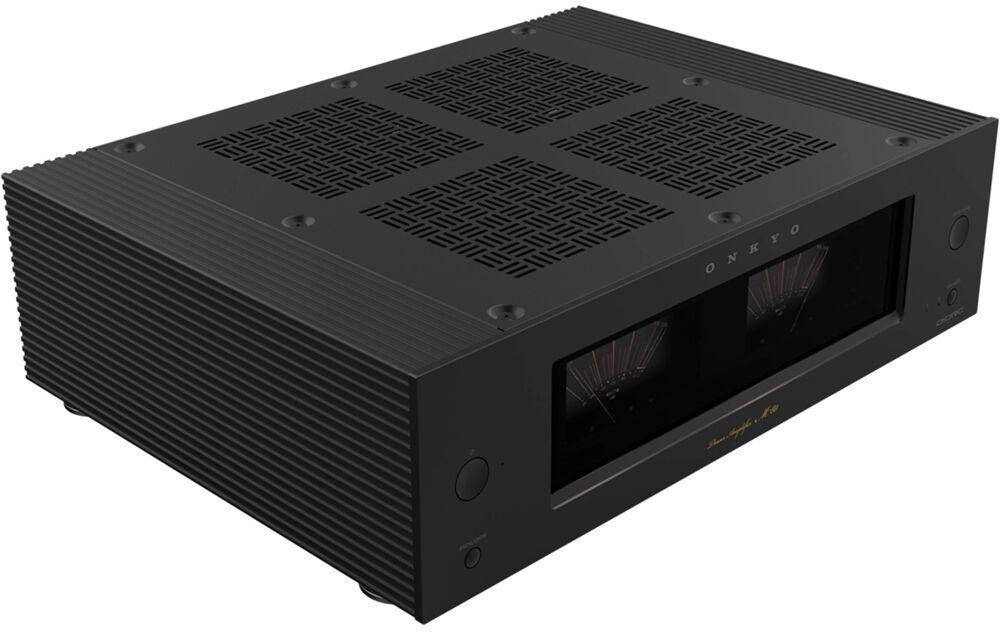
Onkyo Icon M-80 2-Channel Power Amplifier
Brand: Onkyo
Product Description 200 watts per channel at 8 ohms, 300 watts at 4 ohms Class D amplification for energy efficiency and low heat Rigid, vibration-resistant chassis for clearer sound Toroidal transformer for stable power supply Balanced XLR and unbalanced RCA inputs Dual mono circuitry for clean, undistorted power Advanced cooling technology for quiet operation IN THE BOX Sales Package Onkyo Icon M-80 2-Channel Power Amplifier General Brand Onkyo Model M-80 Color black OUTPUT POWER 130W (FTC 8?, 20Hz - 20kHz, THD 1%, 2ch driven) 200W (4?, 1kHz, THD 0.7%, 2ch driven) AMPLIFIER CHANNEL 2 Ch AMPLIFIER TYPE Class AB FREQUENCY RESPONSE 5Hz~100kHz(+1/-3dB) SPEAKER IMPEDANCE 4-16? ANALOG AUDIO INPUT RCA(Unbalanced) x 1pair XLR(Balanced) x 1pair 12V TRIGER Input(1/8”(3.5mm) Jack) POWER CONSUMPTION 445w, 51w(idle), Less than 0.3w(Standby) Dimension Dimension 17.1” (435mm) x 5.3” (135mm) x 13.6” (345mm) Weight 13.5 kg Warranty Warranty Type Official Manufacturer Warranty Warranty Period 1 year
Category: Electronics > Audio > Audio Components > Audio Amplifiers > Power Amplifiers